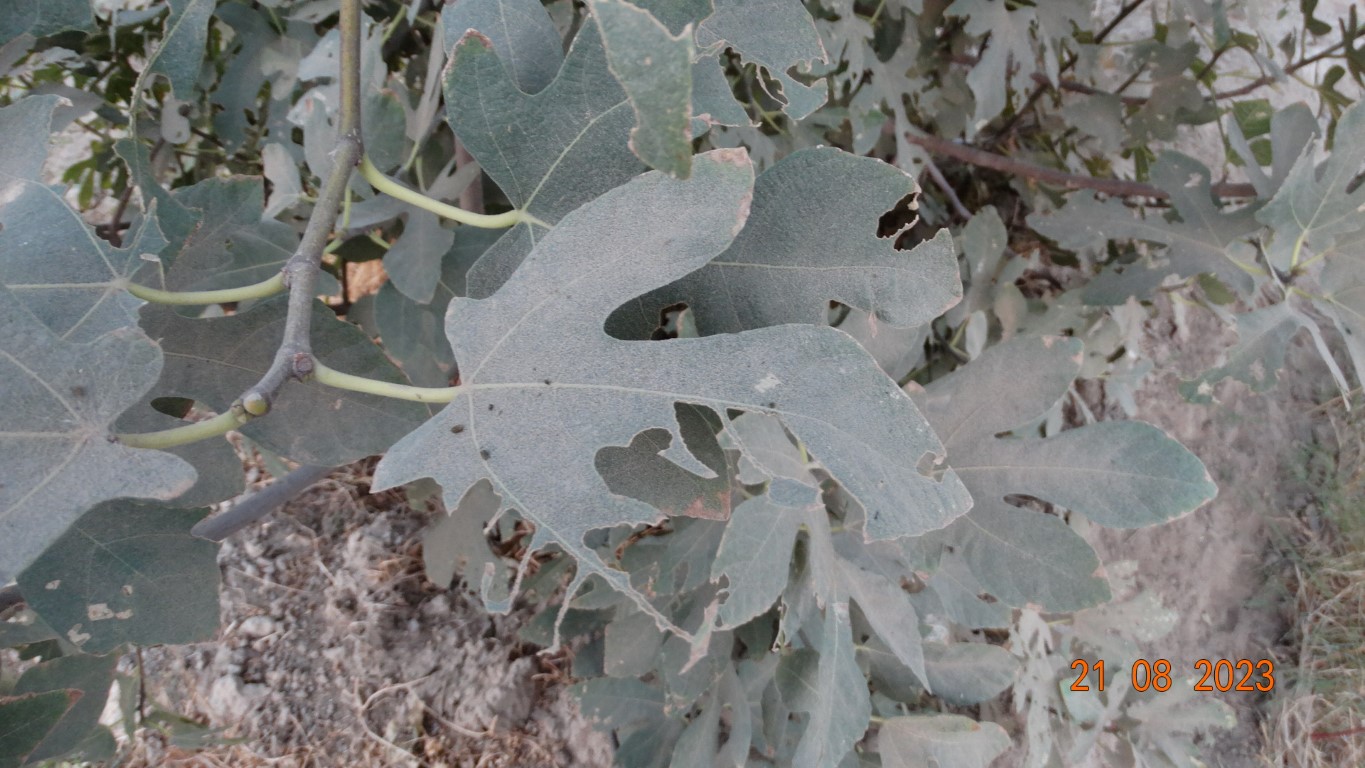
Label: infected